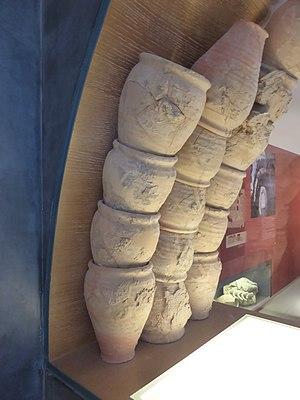
Musée Amphoralis, site de l'atelier de poterie antique de Sallèles-d'Aude, Sallèles d'Aude, Aude, France. Amphores constituant le four.
L'atelier de poterie antique de Sallèles est un grand site de production de poterie à Sallèles-d'Aude près de Narbonne dans l'Aude, région Occitanie, France. Il a fonctionné du Iᵉʳ au IIIᵉ siècle, suivant essentiellement le modèle romain. Sa plus immédiate caractéristique est la production en masse d'amphores à vin à partir du milieu du Iᵉʳ siècle.